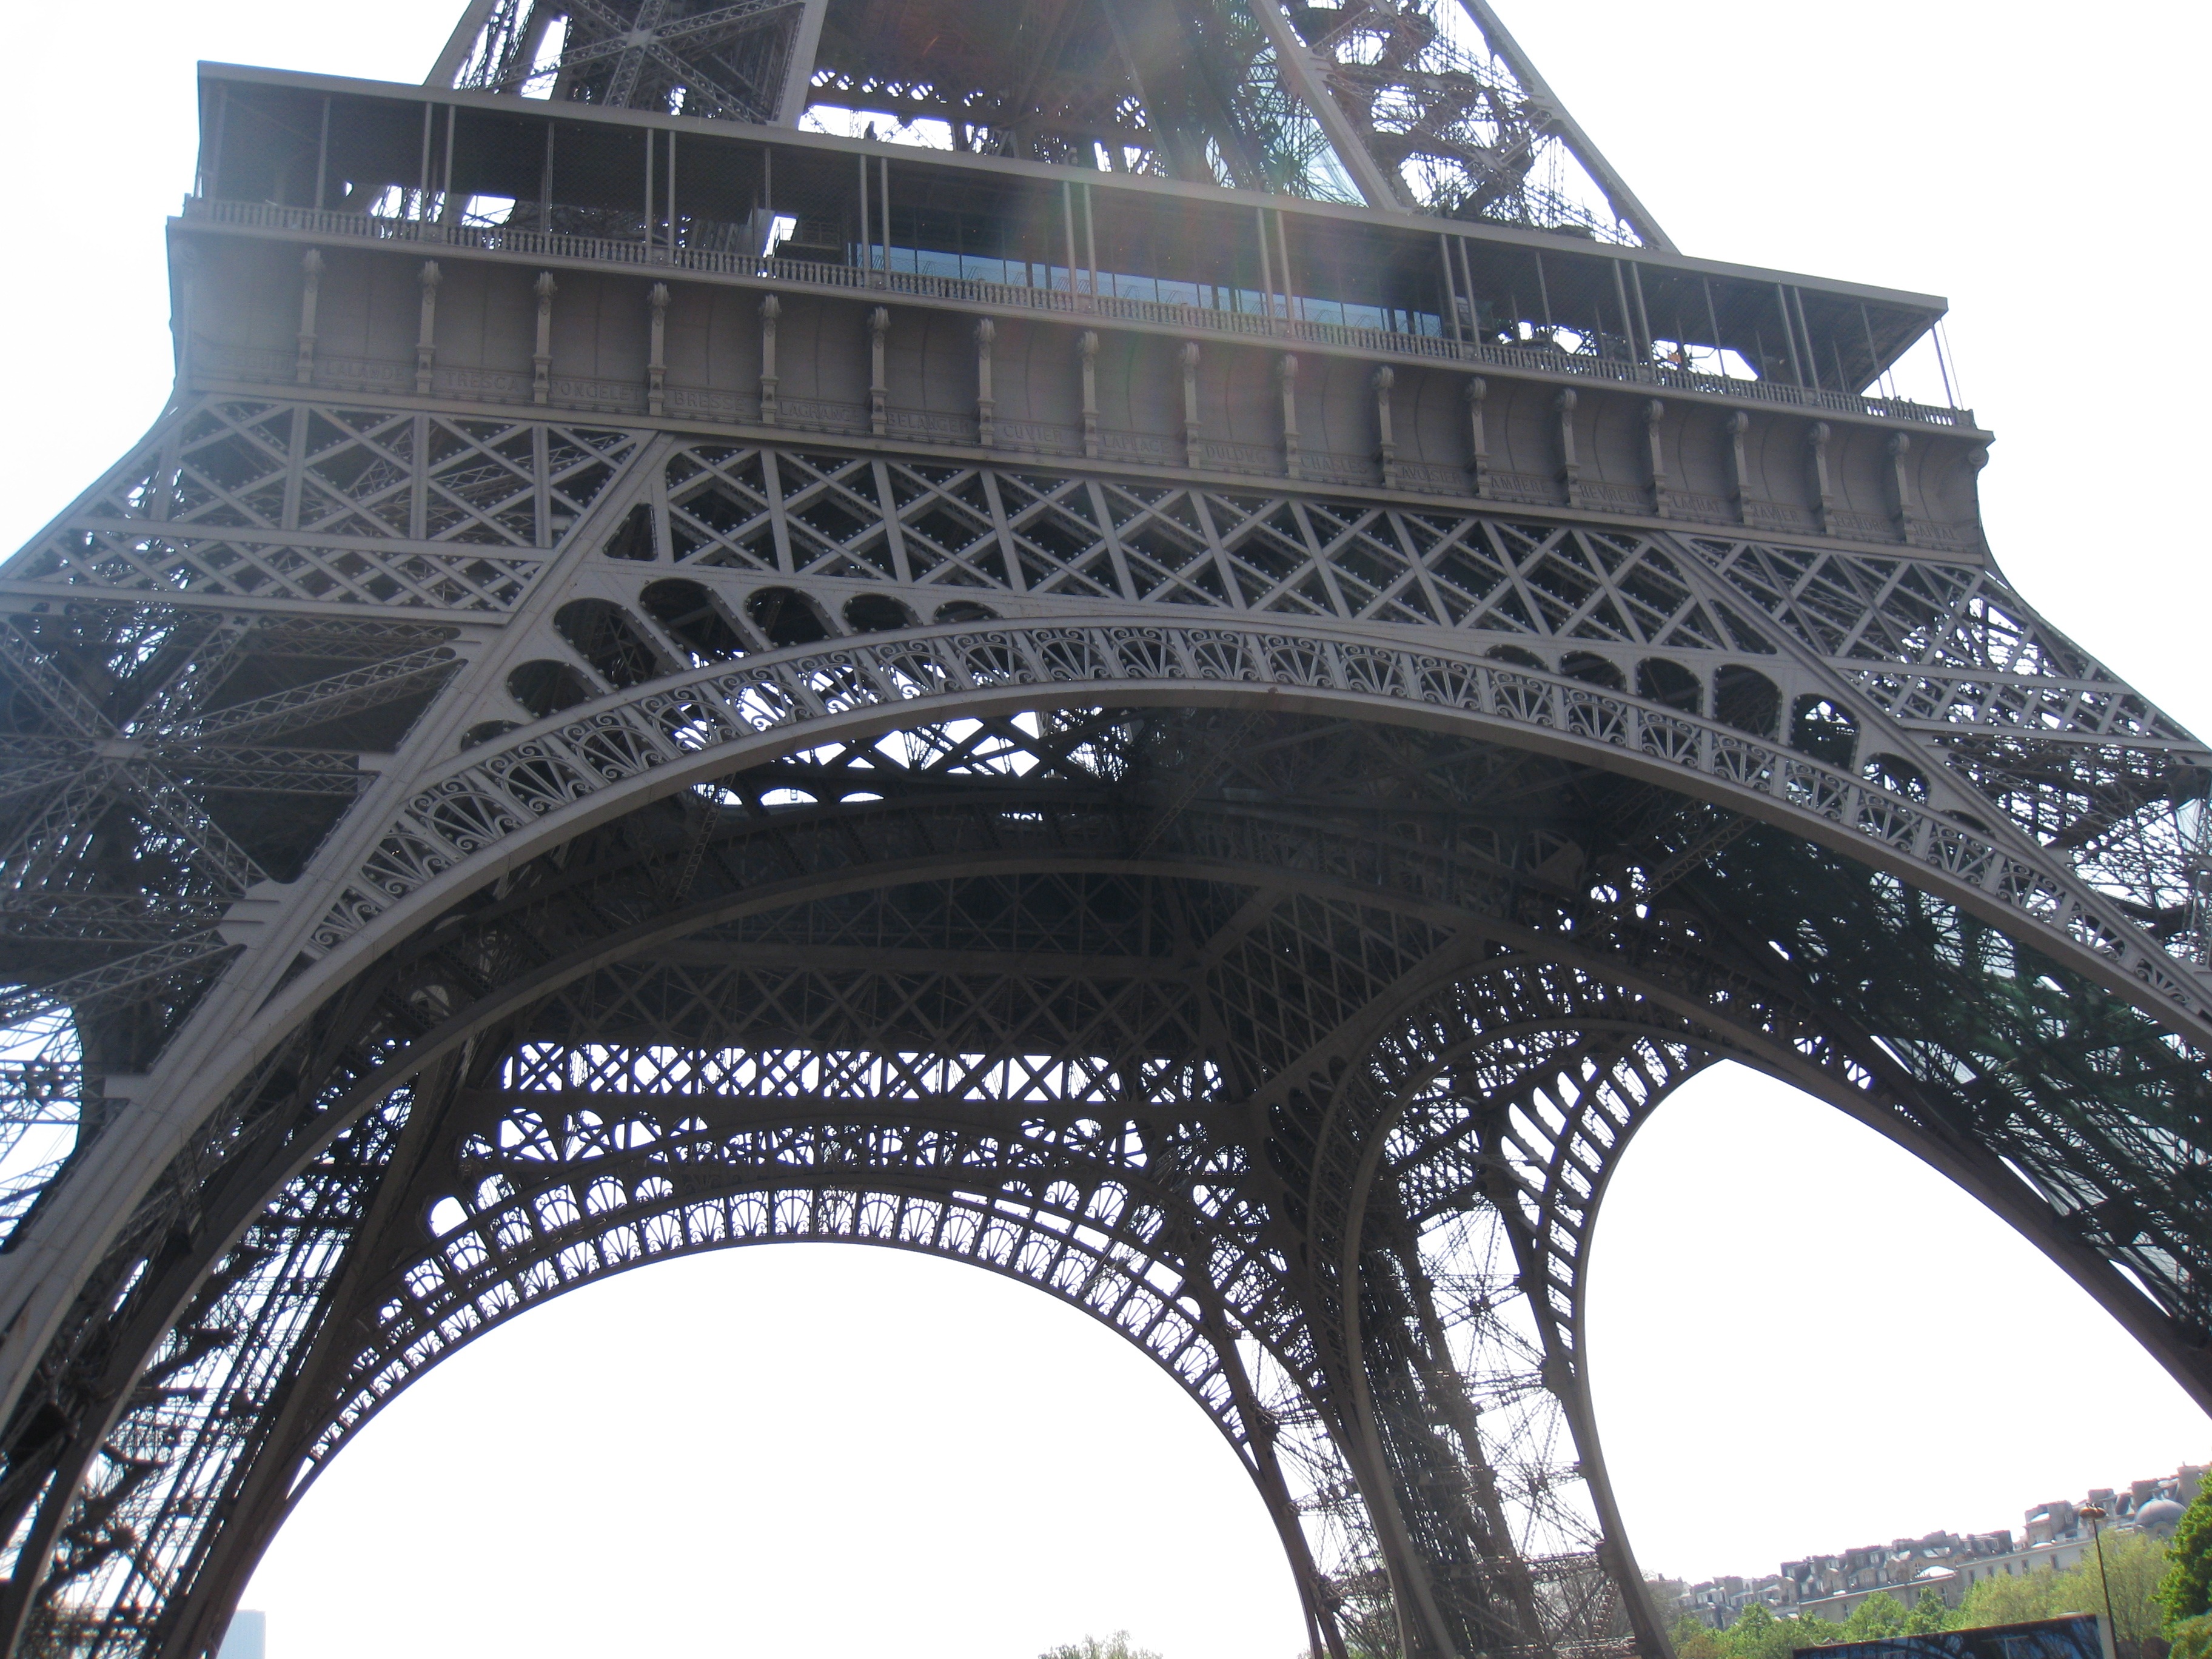
architecture, structure, bridge, eiffel tower, paris, france, arch, landmark, places of interest, arch bridge